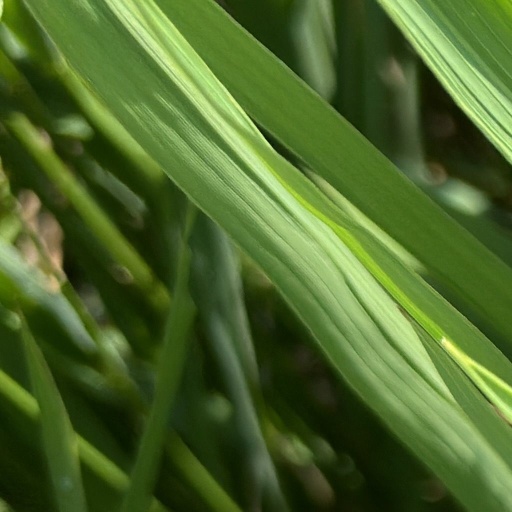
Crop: rice